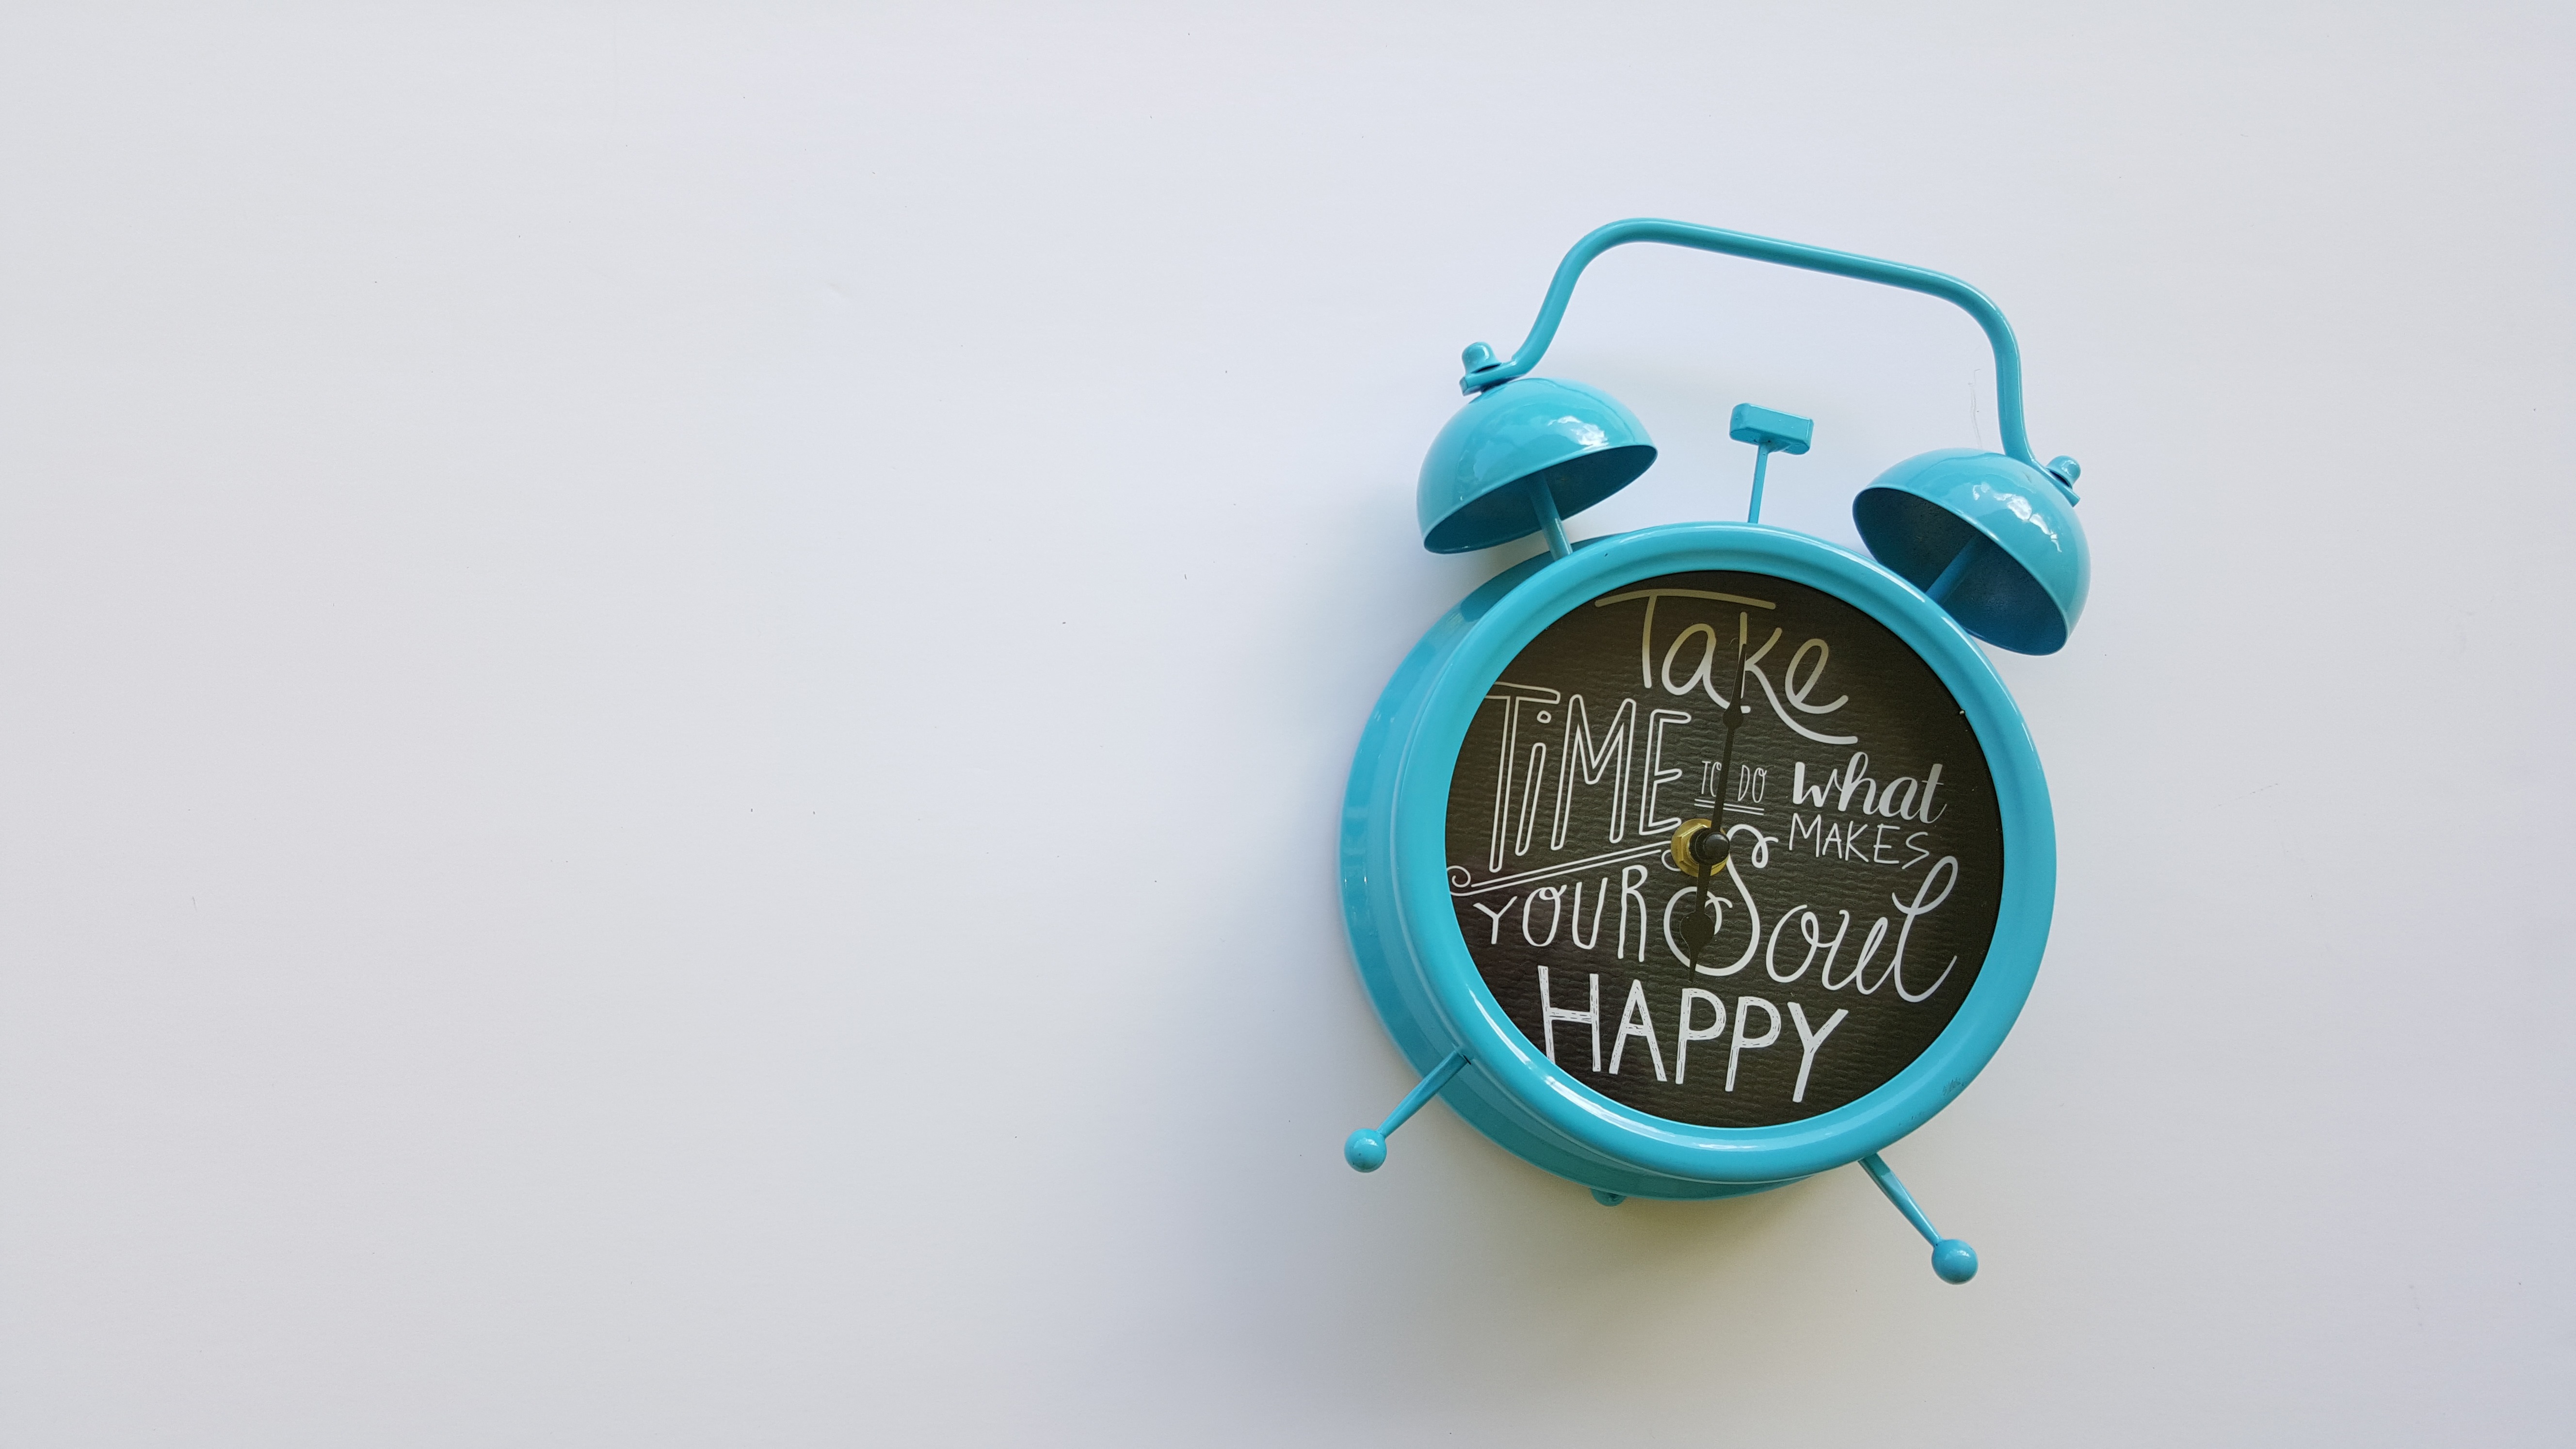
watch, hand, white, clock, time, alarm clock, alarm, blue, gauge, brand, product, turquoise, happy